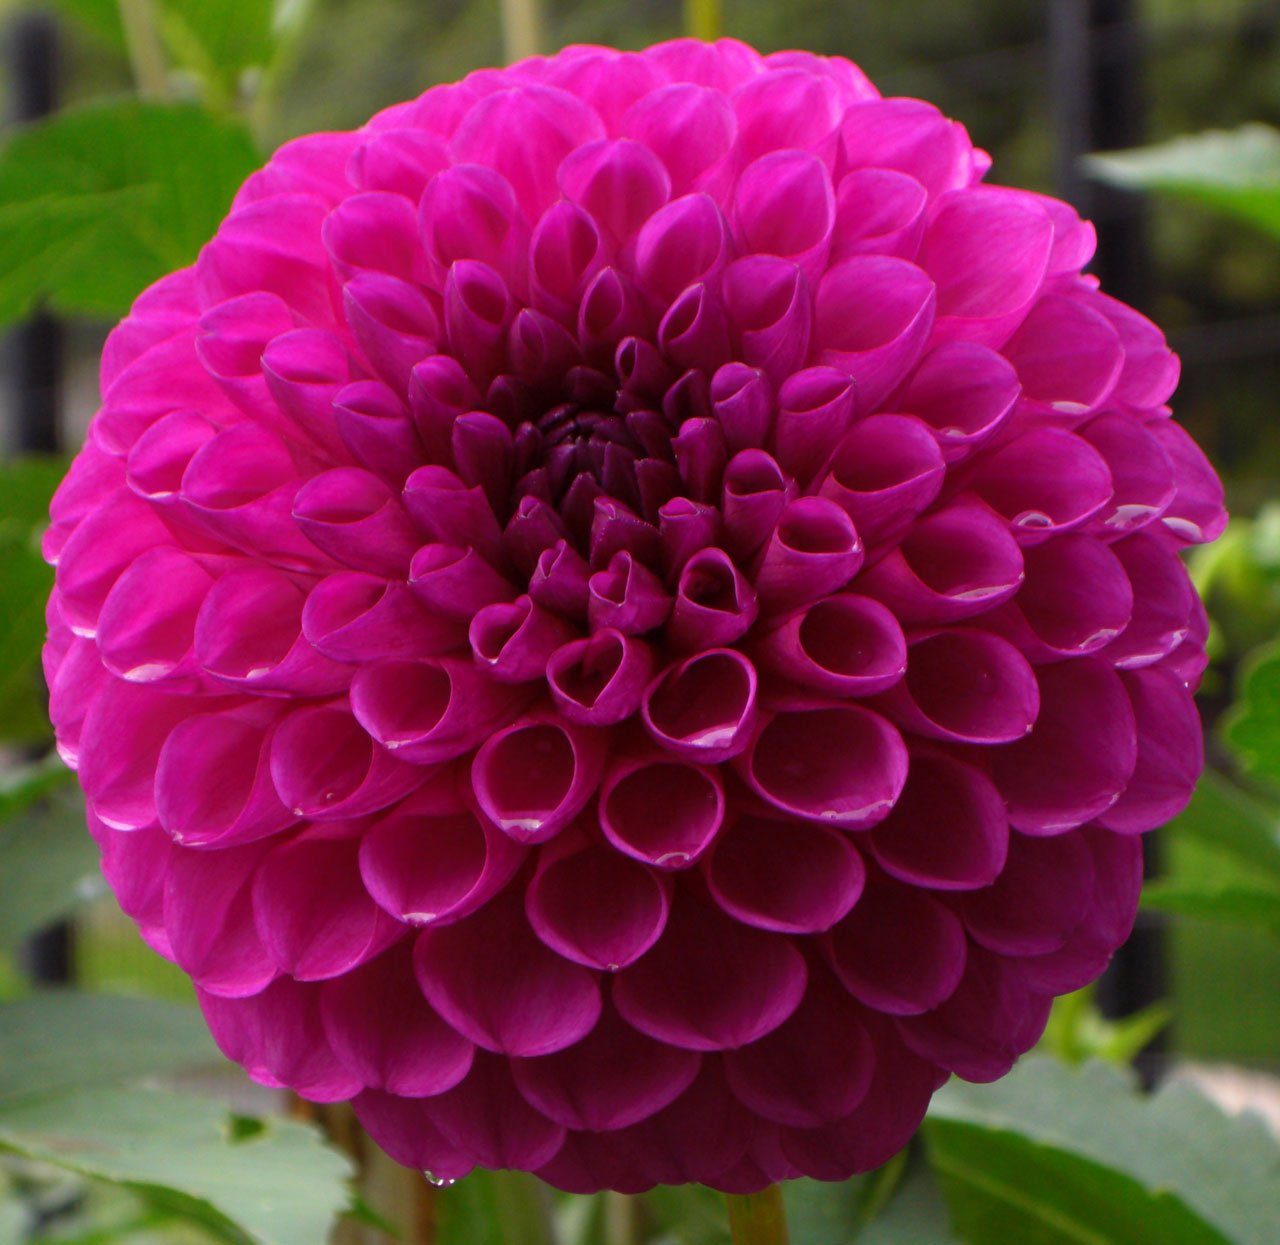
plant, flower, purple, petal, botany, flora, botanical, dahlia, petals, flowering plant, daisy family, city car, asterales, annual plant, plant stem, land plant